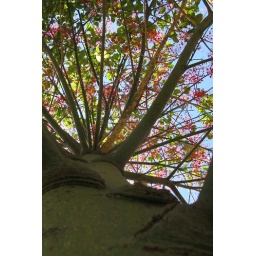
a row of illawarra flame trees used as screen trees in urban landscaping in the suburb of waterloo, sydney...